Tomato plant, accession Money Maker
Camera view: bottom (45 deg); turntable rotation: 300 degrees
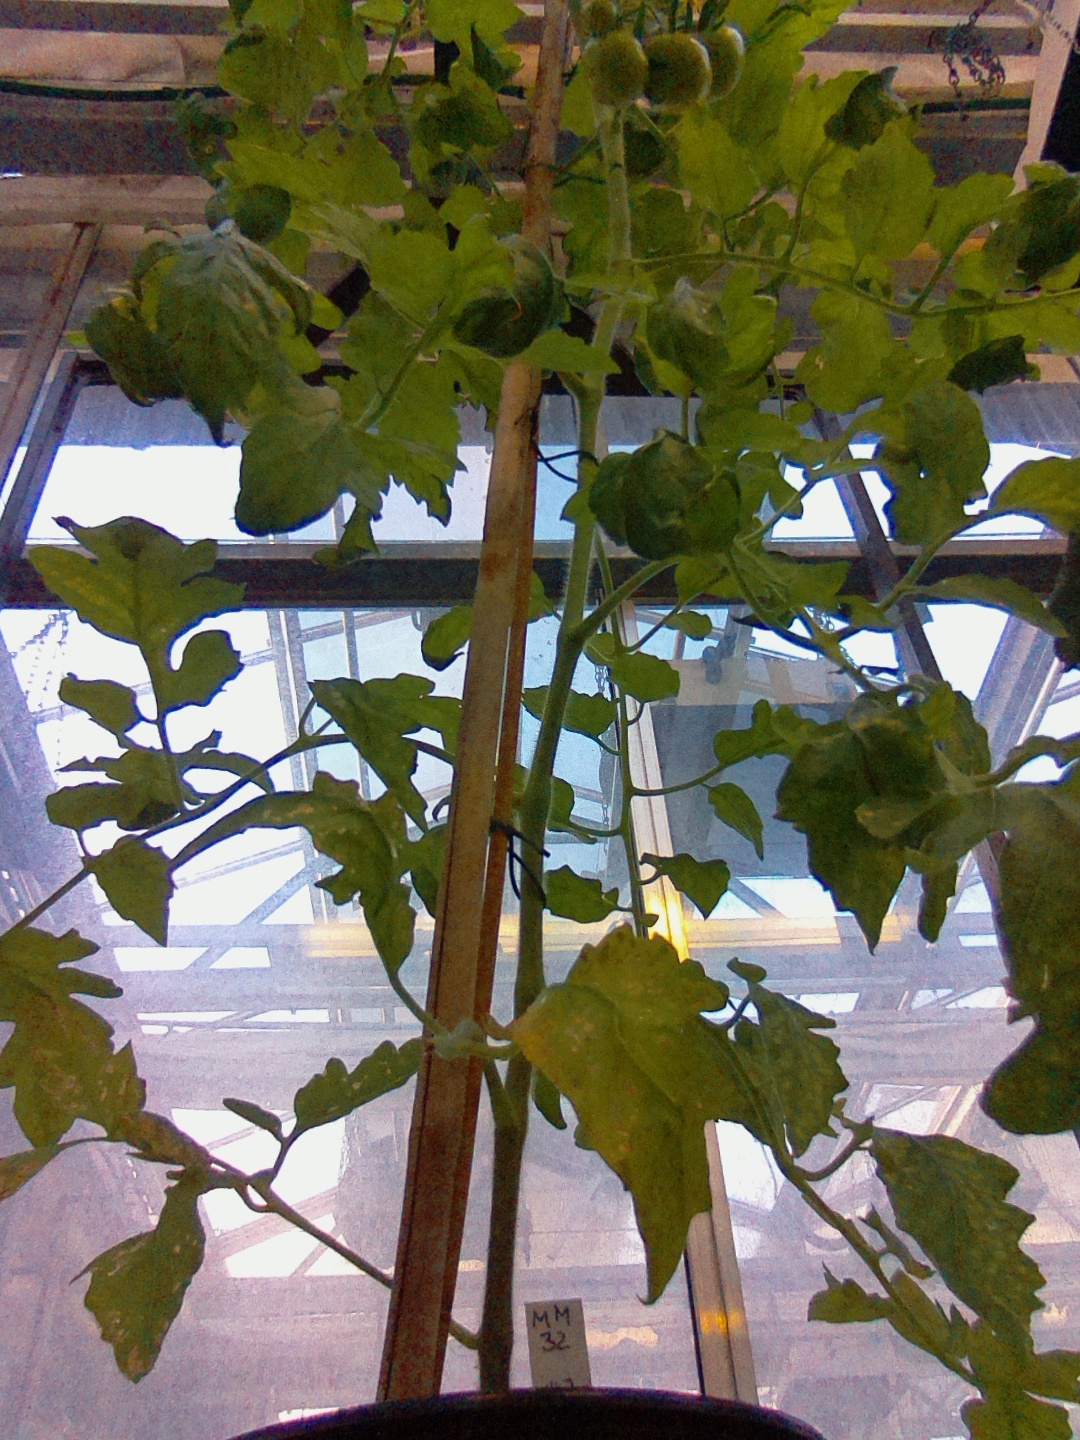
BBCH growth stage 74: 40%-50% of final fruit size